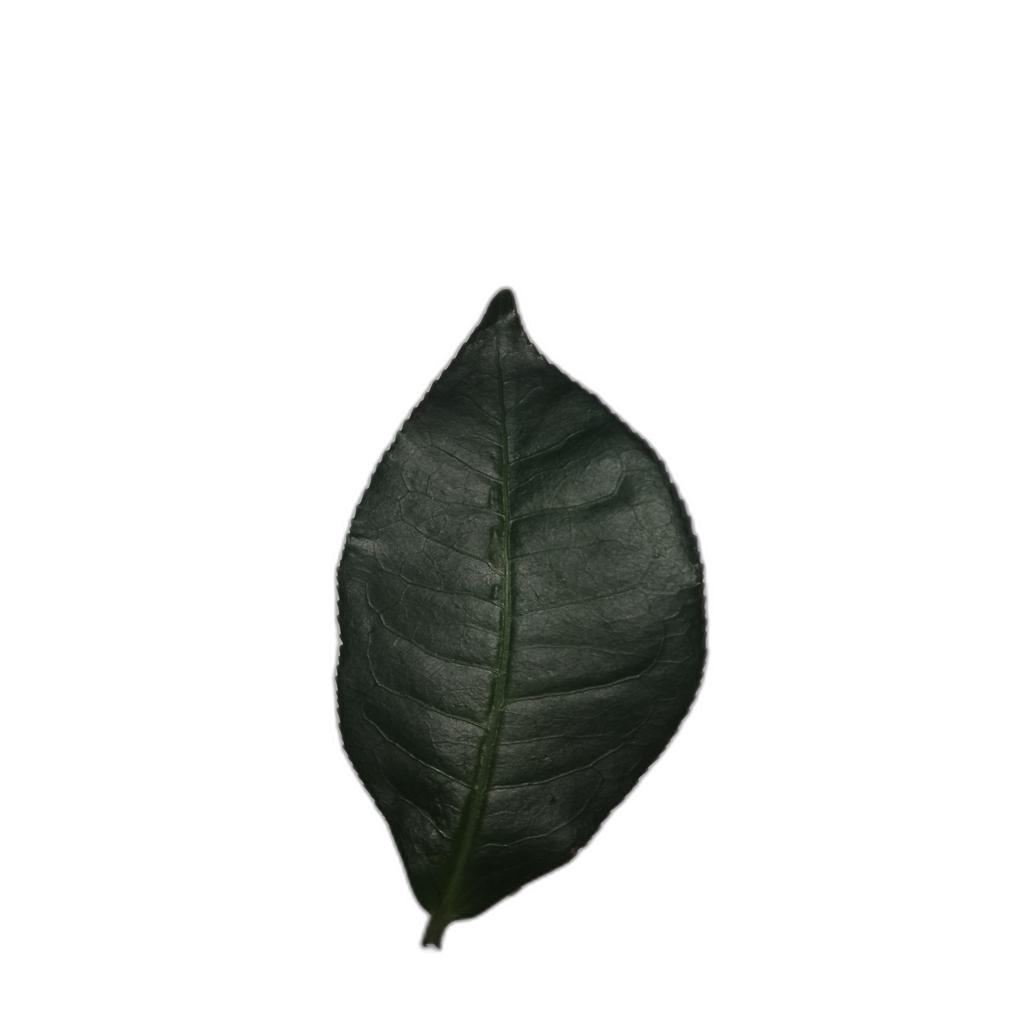
Label: Healthy